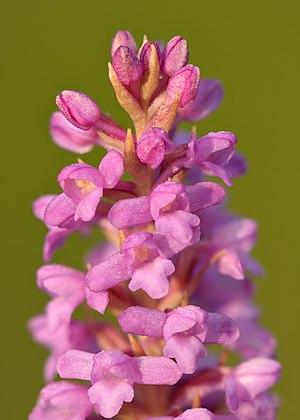
L’Orchis odorant, Orchis très odorant ou Gymnadénie très odorante est une espèce d'orchidées terrestre essentiellement d'Europe centrale, appartenant au genre Gymnadenia R.Br., 1813.